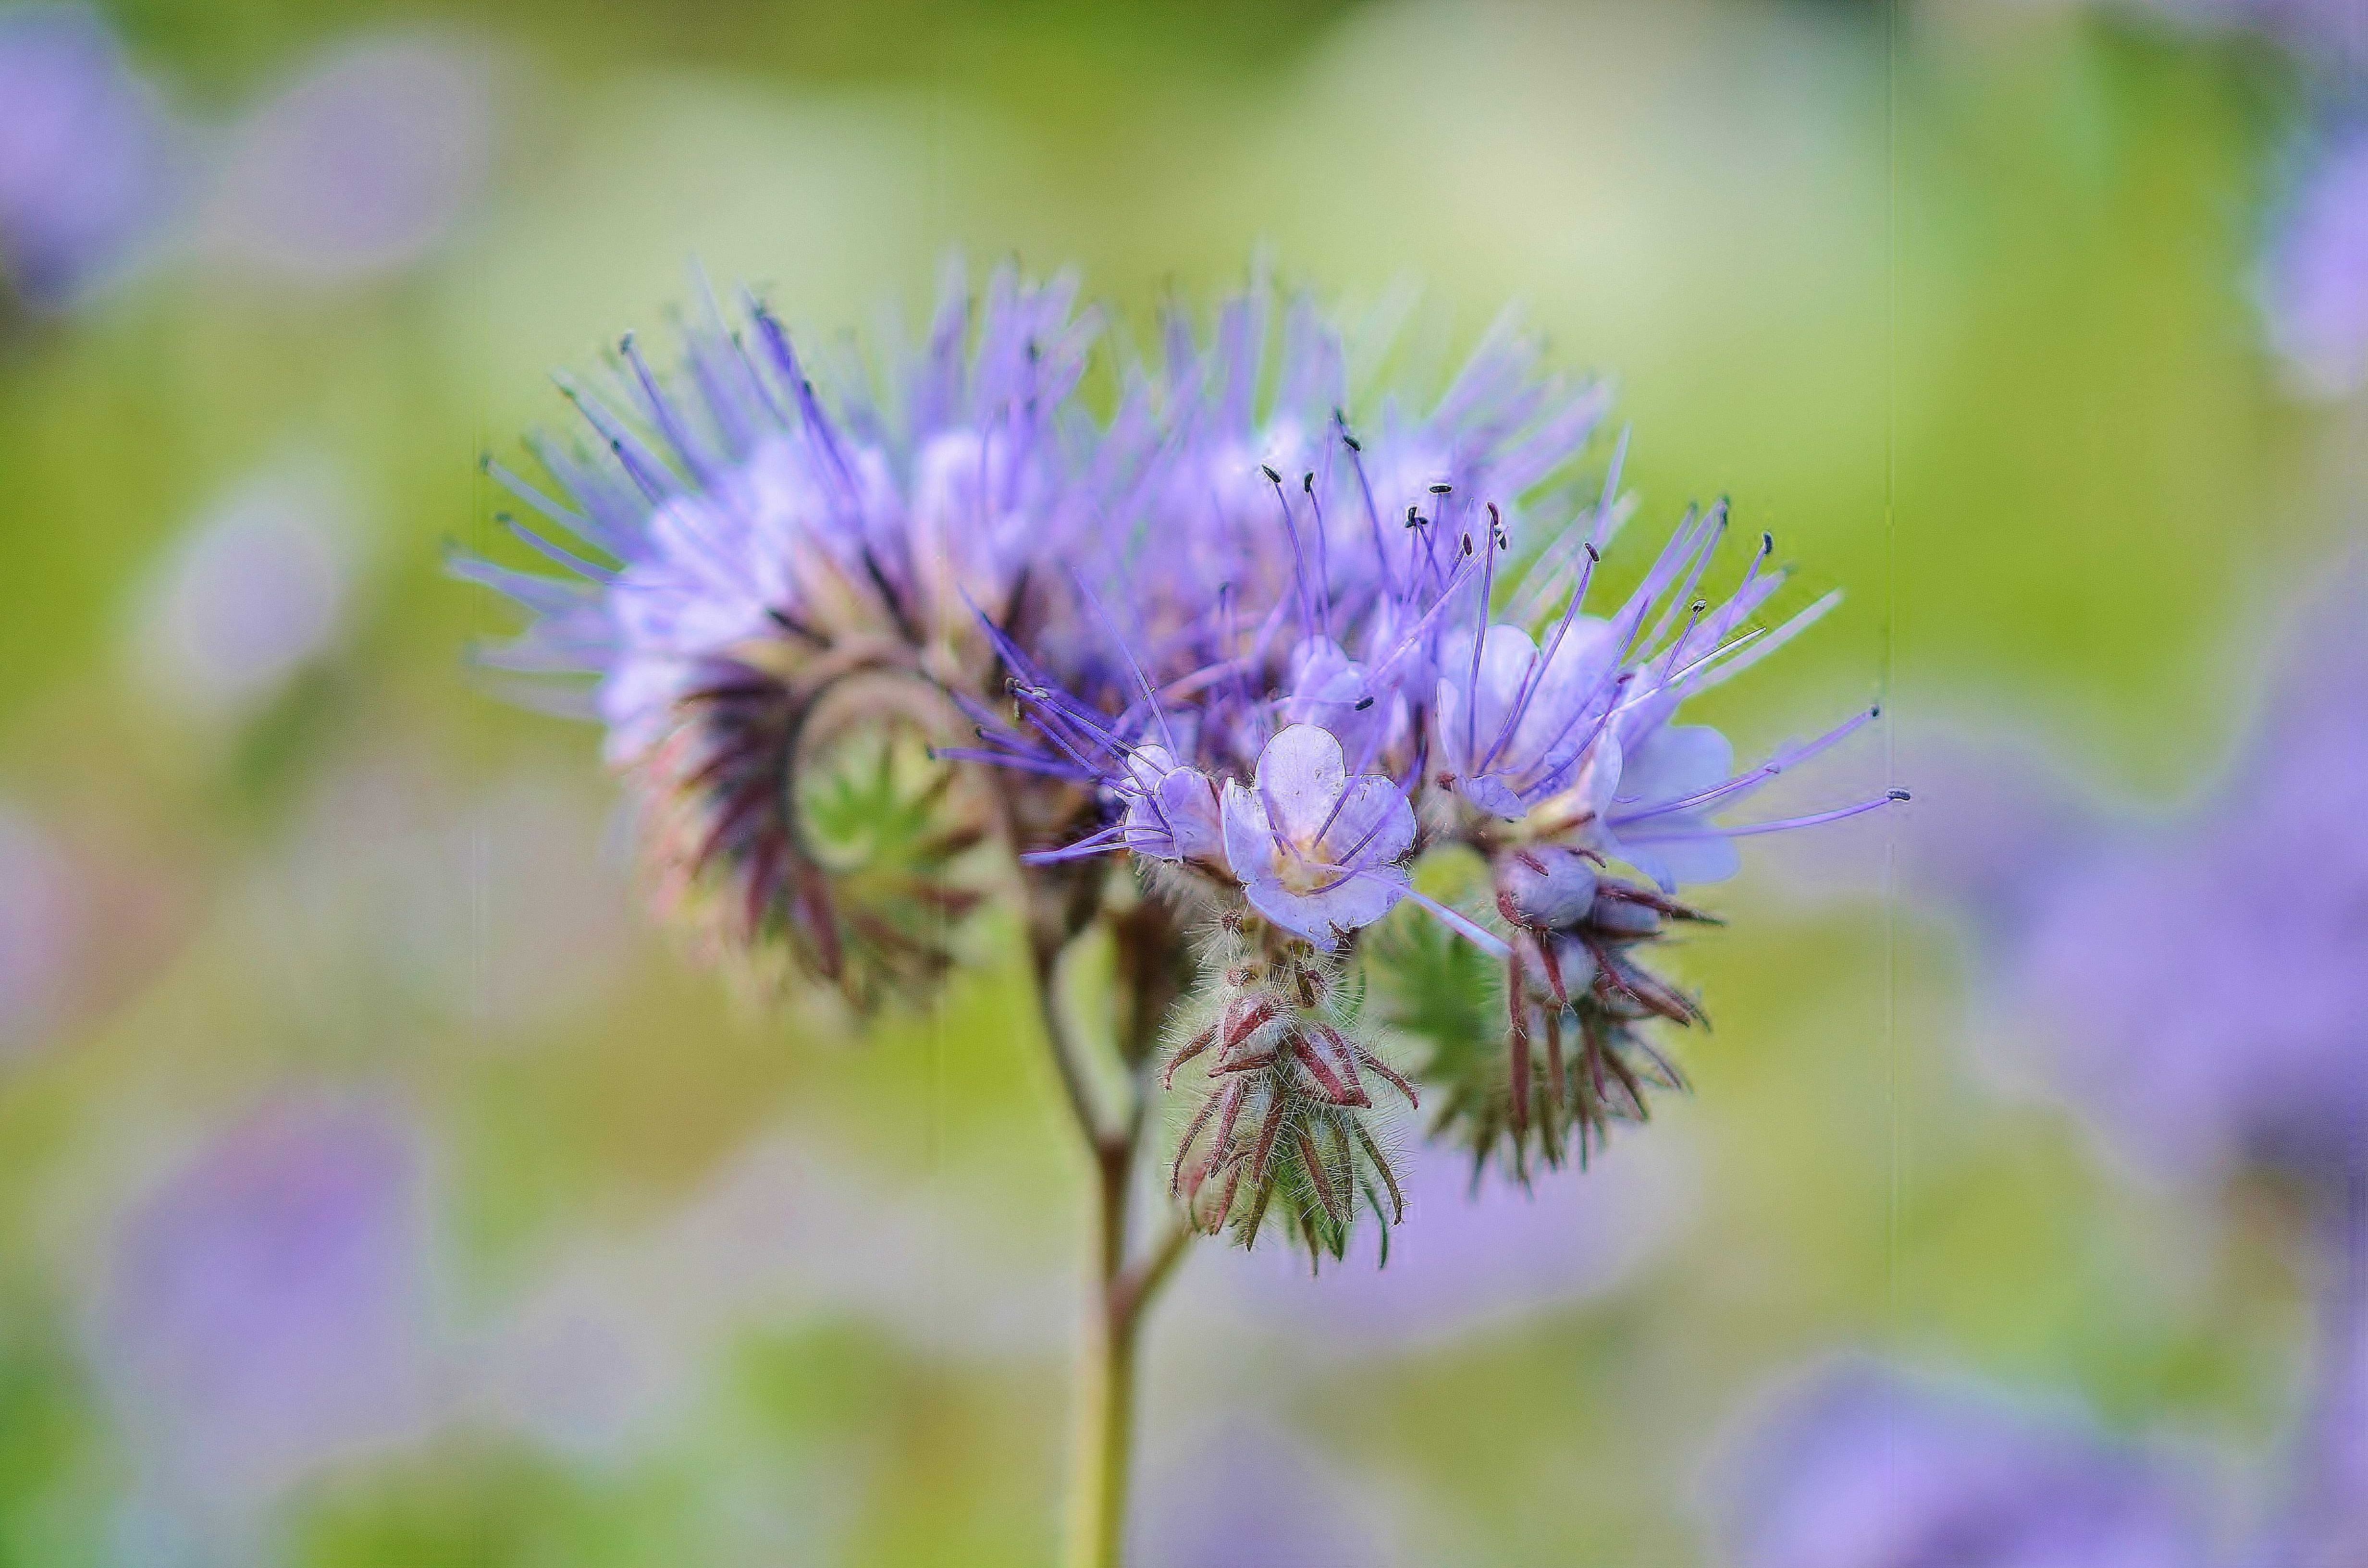
landscape, nature, blossom, plant, photography, meadow, leaf, flower, petal, bloom, summer, floral, spring, green, herb, color, macro, botany, blue, flora, wildflower, close up, macro photography, flowering plant, land plant